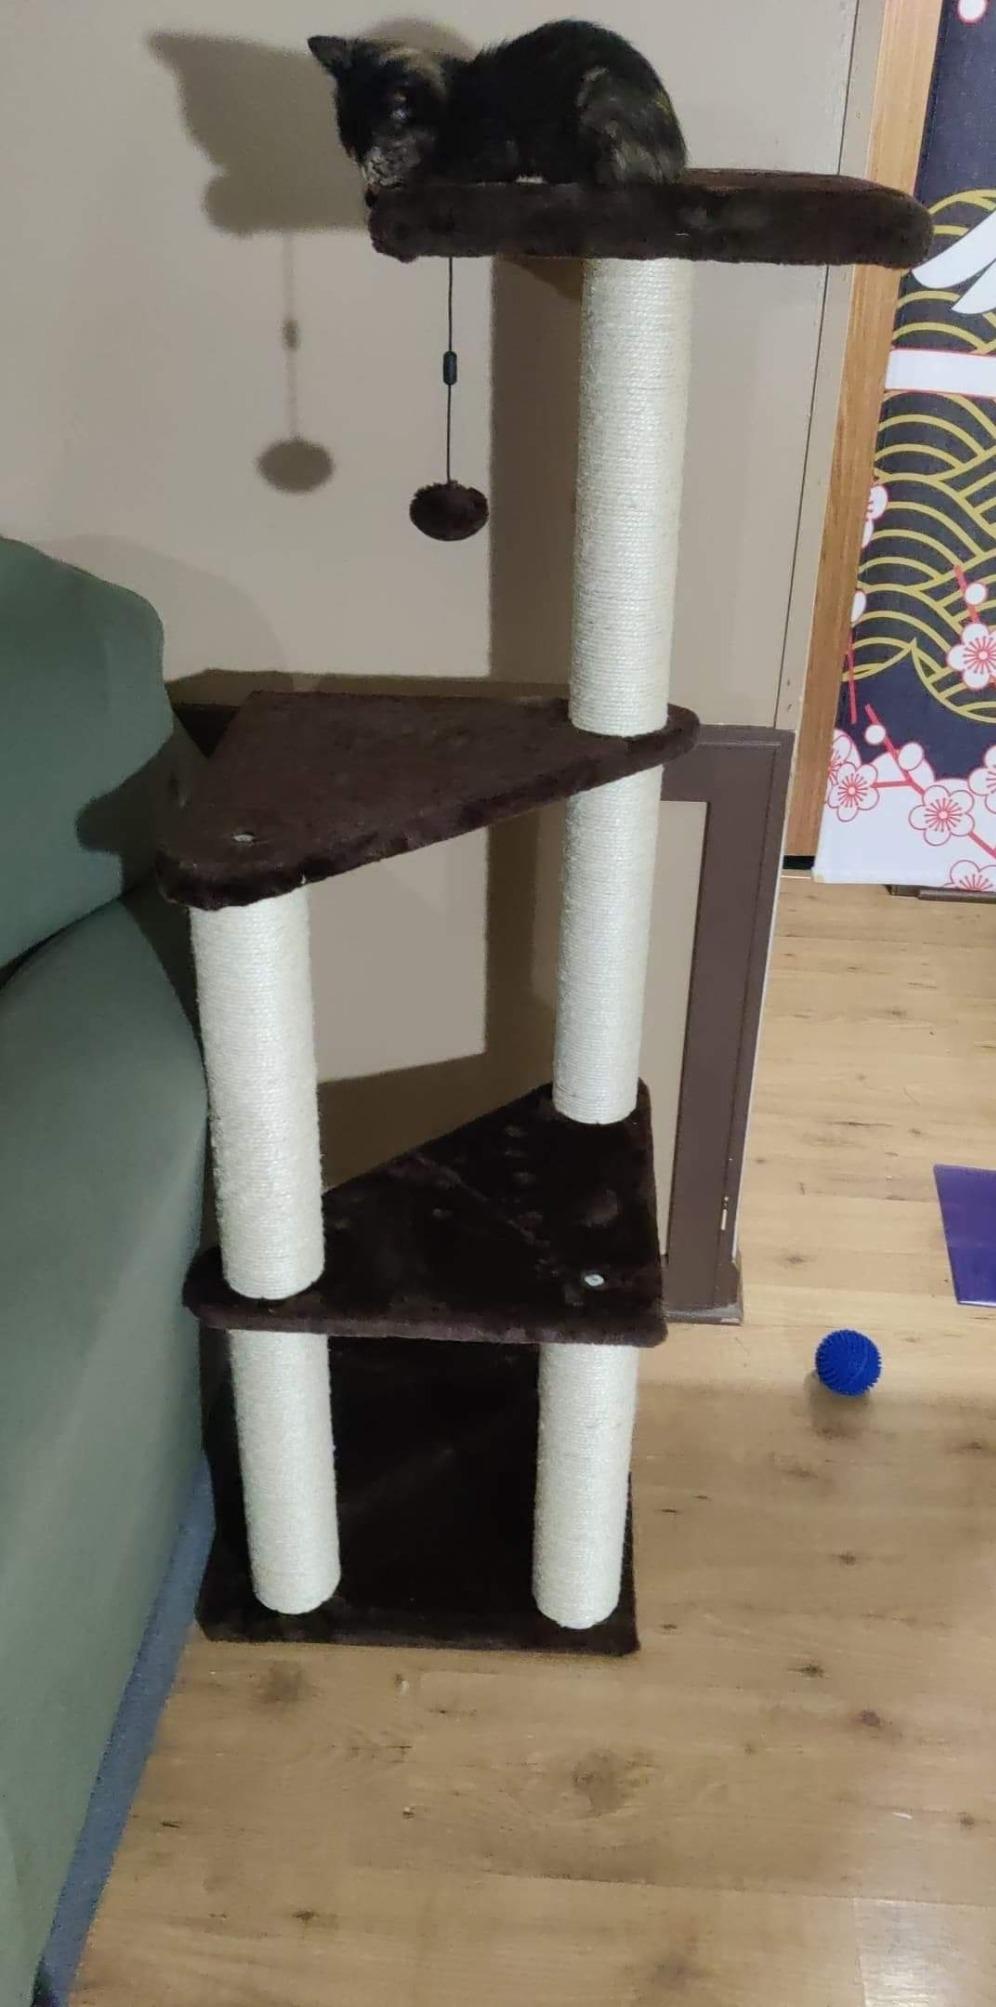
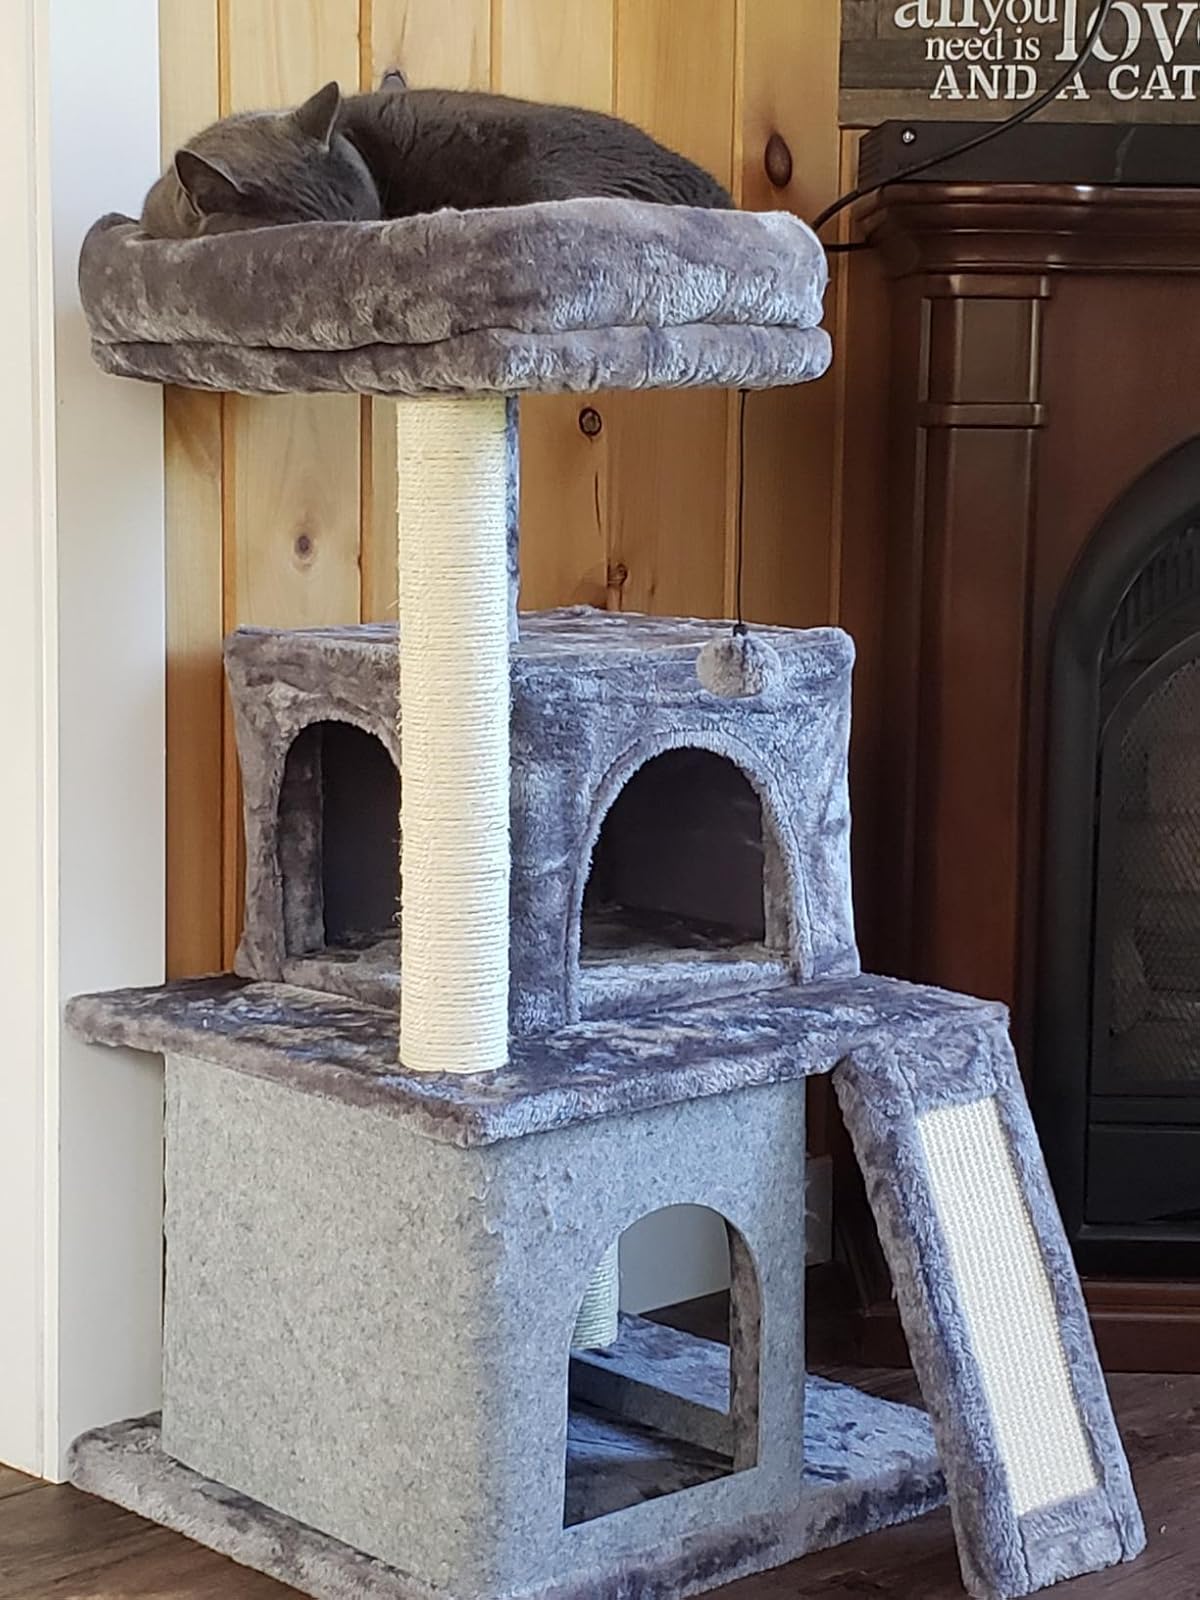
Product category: items_cat tree
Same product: no